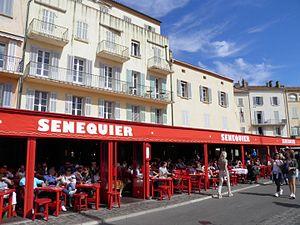
Port à Saint-Tropez (Var, France).
Le café Sénéquier est un café-pâtisserie de Saint-Tropez. Connu par une série de films qui le mettent à l'honneur entre 1956 et 1982 et les photos de personnalités sur sa terrasse, il accueille près de 600 000 clients chaque année.